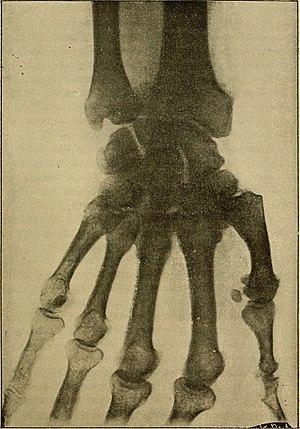
Éditions Doin est une maison d'édition française spécialisée dans les secteurs médicaux, fondée en 1875 par Octave Doin. Elle est depuis 2013 une filiale du groupe John Libbey Eurotext.